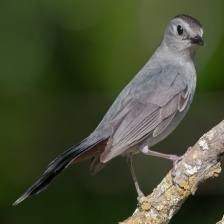
Species: GRAY CATBIRD
Scientific name: DUMETELLA CAROLINENSIS